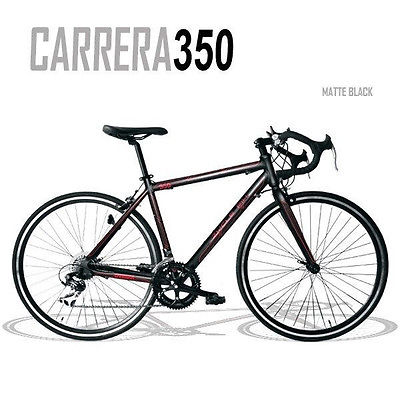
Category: bicycle